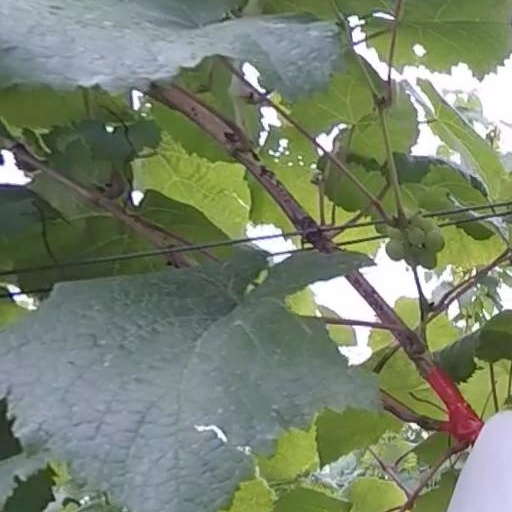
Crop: grape